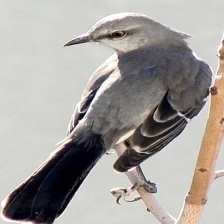
Species: NORTHERN MOCKINGBIRD
Scientific name: MIMUS POLYGLOTTOS